Iske Tash Mosque

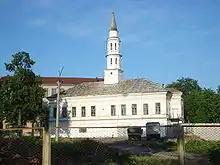

The İske Taş or Iske Tash Mosque, also the Old Stone Mosque (via , , "Starokamennaya, Iske-Tash") or the Mosque of the Old Stone (via ), formerly known as "The Ninth Cathedral Mosque", "The Big Stone Mosque", is a mosque in Kazan, Russia.